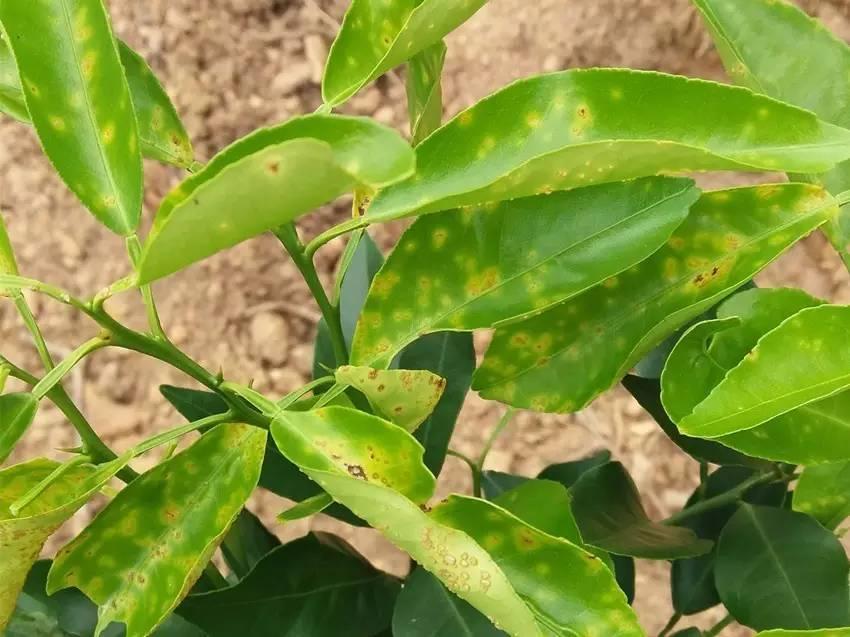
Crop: unknown
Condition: citrus_canker